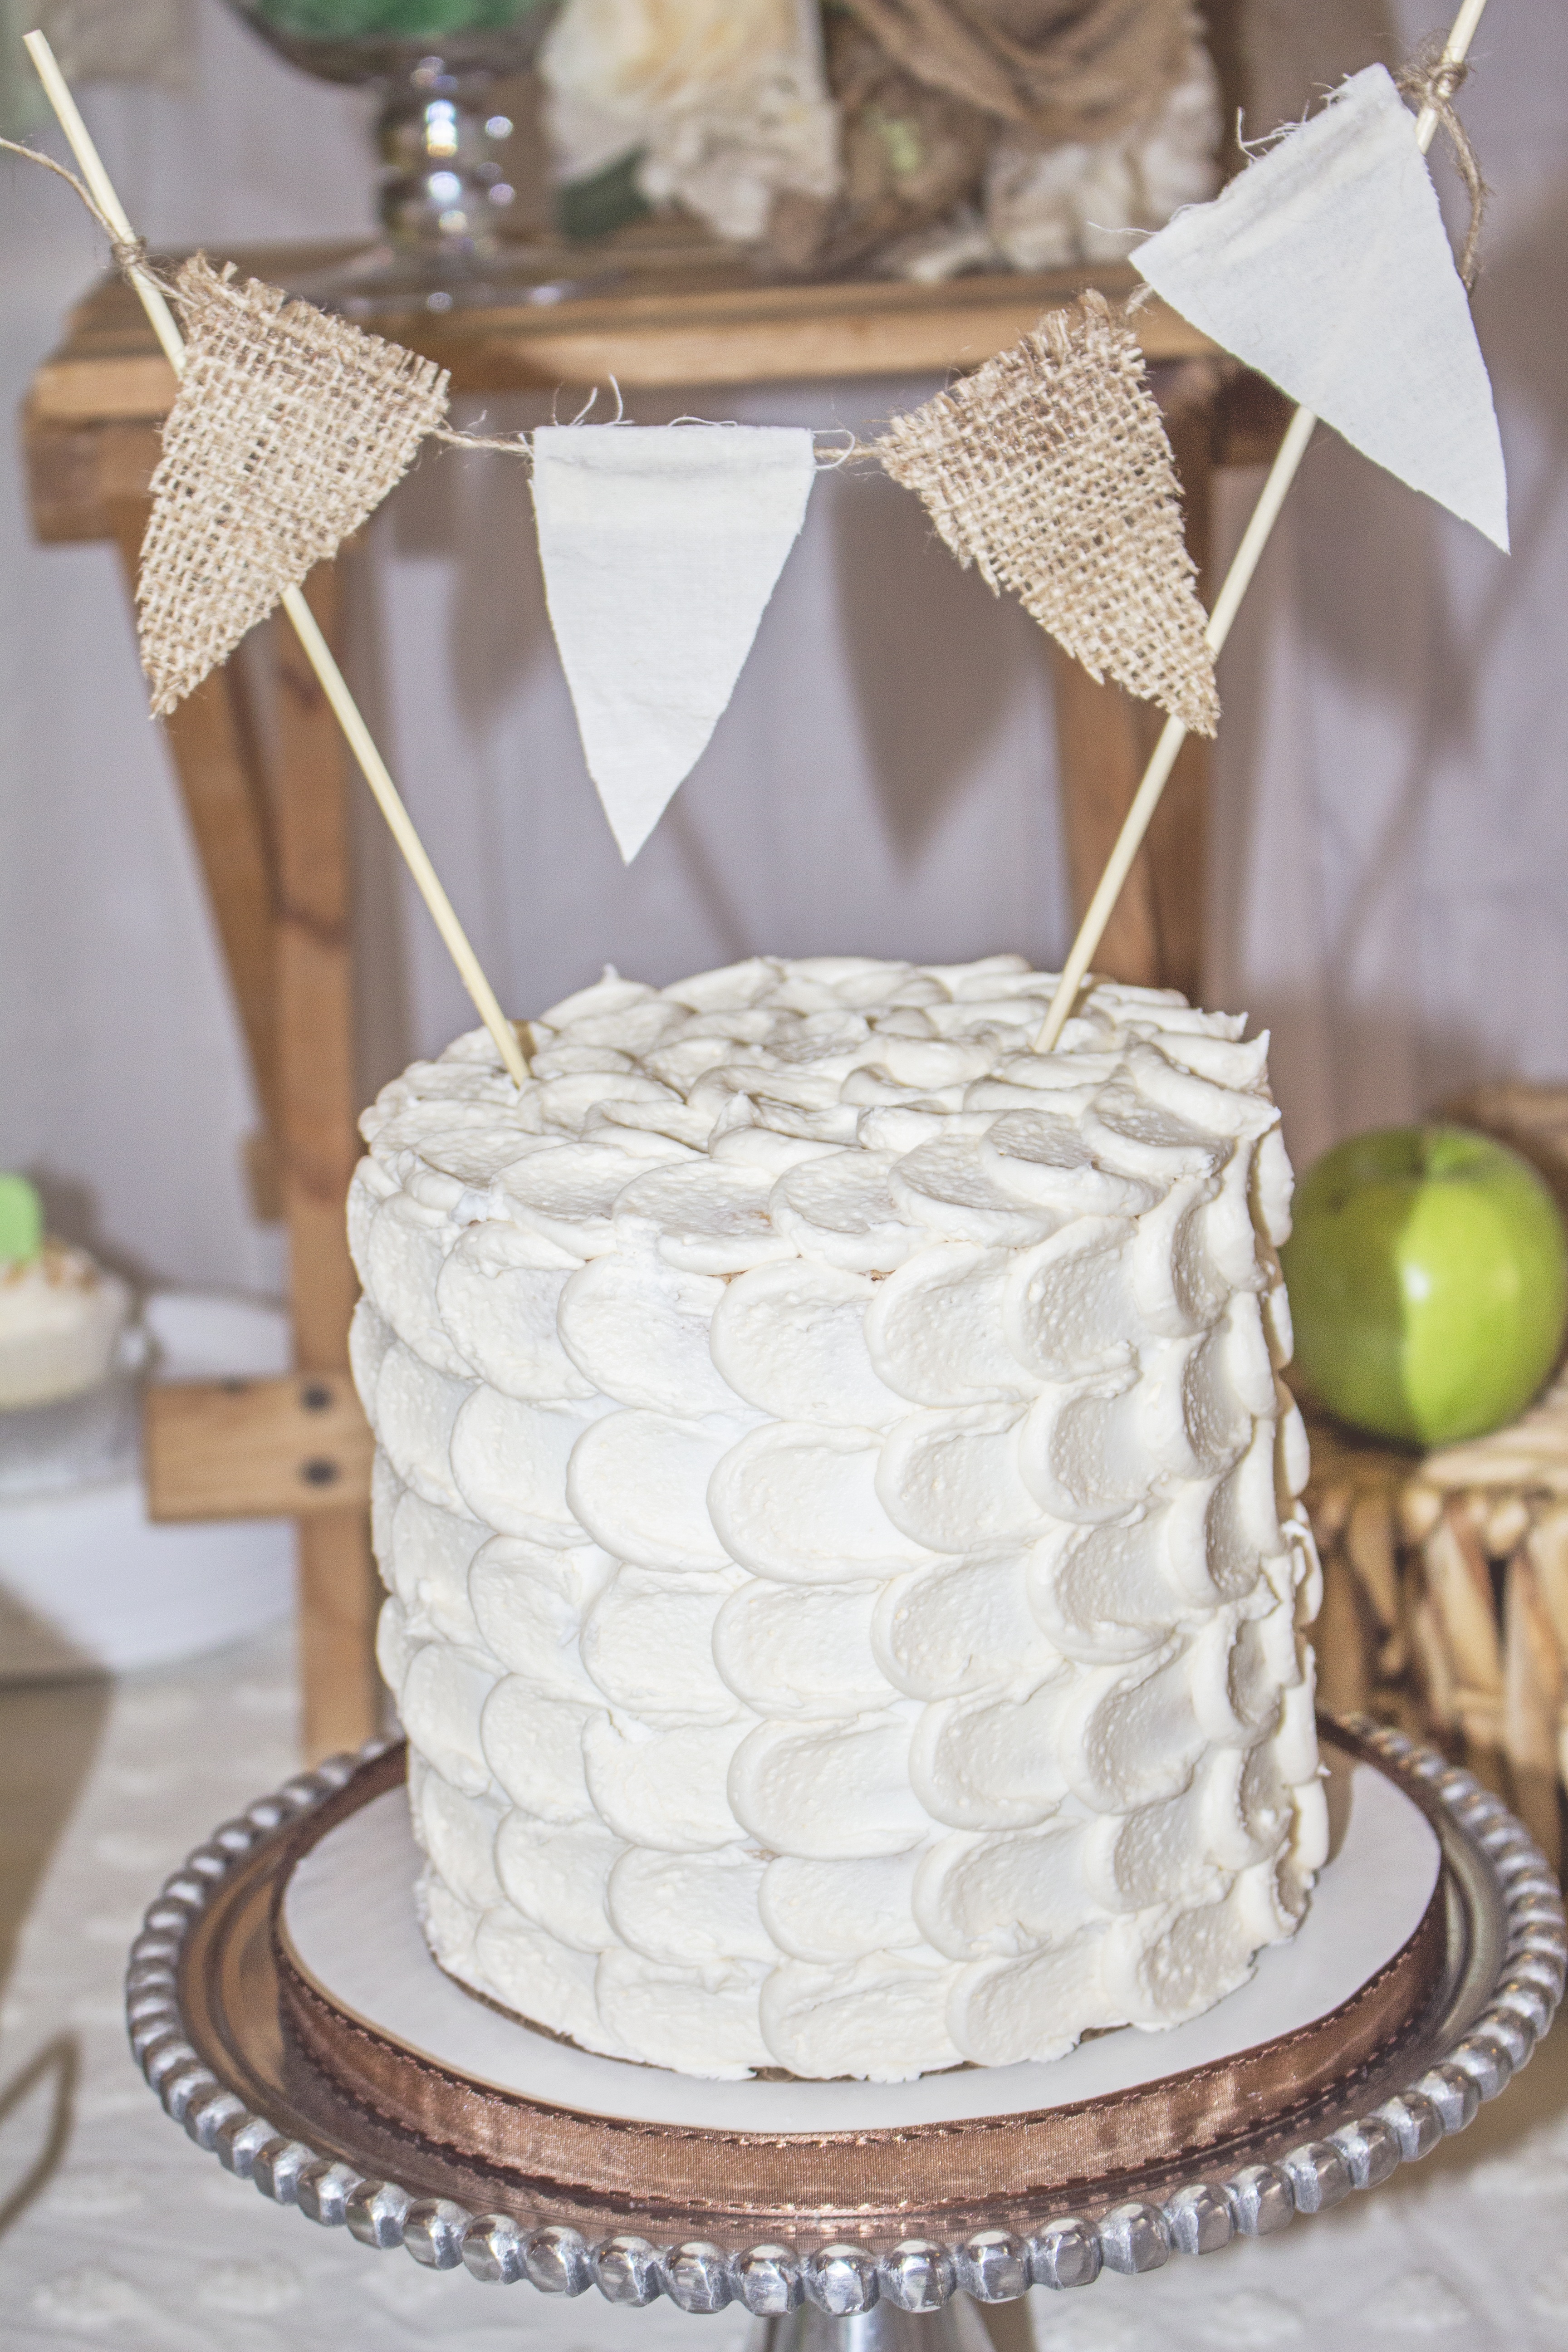
sweet, celebration, food, dessert, cake, baked, icing, party, event, wedding cake, torte, buttercream, cake decorating, baby shower